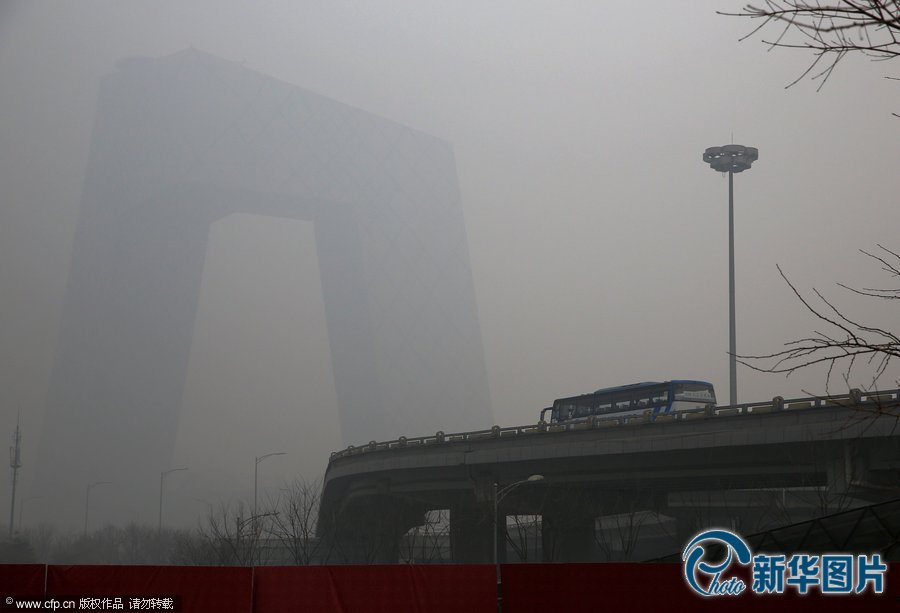
Weather: foggy or hazy